Lula, Son of Brazil

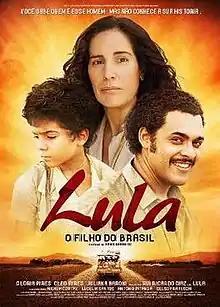
Brazilian theatrical release poster

Lula: Son of Brazil is a 2009 biographical Brazilian film based on the early life of Brazilian president Luiz Inácio Lula da Silva. Directed by Fábio Barreto, the film was released on January 1, 2010. Upon its release, "Lula, Son of Brazil" was the most expensive Brazilian film ever, with a budget of over 17 million reais, being later surpassed by "Nosso Lar". The film was unanimously chosen by a Ministry of Culture commission as Brazil's submission to the 83rd Academy Award for Best Foreign Language Film, despite not having been chosen to compete.